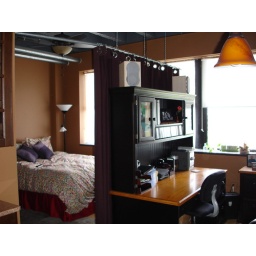
Curtain to bedroom provides a nice backdrop for a tall desk in the office space.